Surgical suture

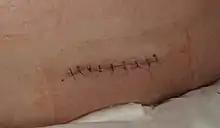
During the first dressing, Redon's drain was removed and the sutures were checked (surgical suture)

Suture sizes are defined by the United States Pharmacopeia (U.S.P.). Sutures were originally manufactured ranging in size from #1 to #6, with #1 being the smallest. A #4 suture would be roughly the diameter of a tennis racquet string. The manufacturing techniques, derived at the beginning from the production of musical strings, did not allow thinner diameters. As the procedures improved, #0 was added to the suture diameters, and later, thinner and thinner threads were manufactured, which were identified as #00 (#2-0 or #2/0) to #000000 (#6-0 or #6/0).